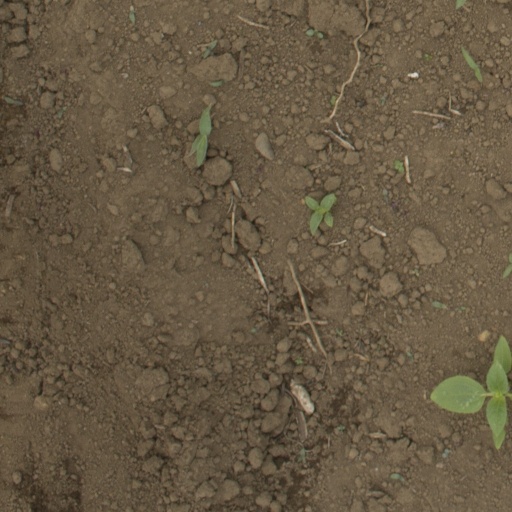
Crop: Jerusalem artichoke